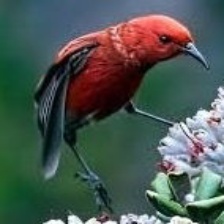
Species: APAPANE
Scientific name: HIMATIONE SANGUINEA